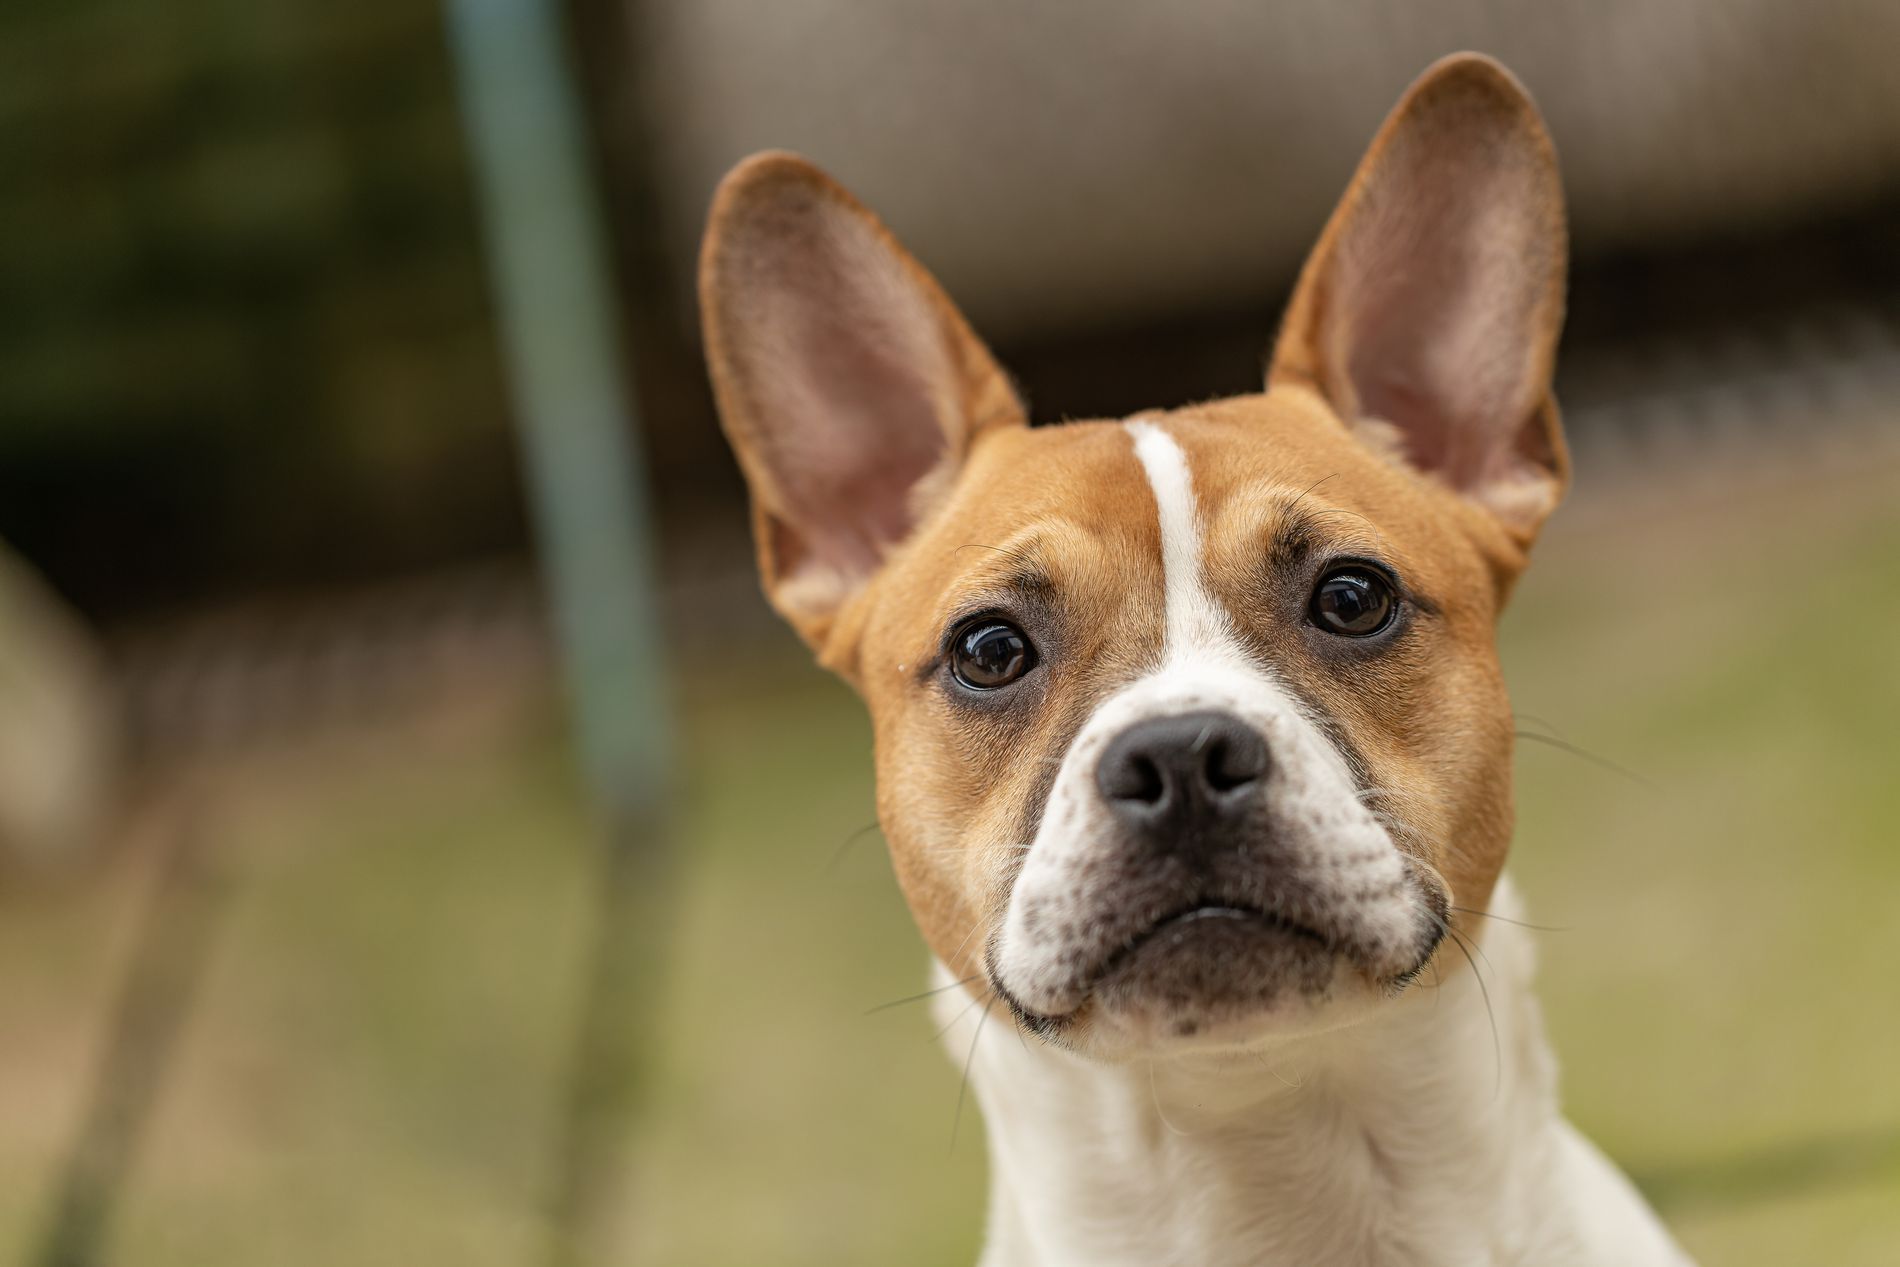
Curious Dog
The photo shows a cute dog with big ears standing up and a curious face. The dog has a brown and white coat, with a white stripe going down its nose. It's looking straight with bright, shiny eyes.
Eye Level shot is taken in a simple outdoor setting, maybe a backyard or garden. The background is softly blurred, so the dog stands out clearly. The colors are soft and natural light browns, greens, and some grey. The mood of the picture feels calm and warm, and the dog’s expression adds a playful and friendly feeling.
Labels: Animal, Canine, Dog, Mammal, Pet, Puppy, Bulldog, French Bulldog, Snout, Hound, Boxer, Blurred Background
Camera: Canon Canon EOS 5D Mark III
Lens: EF100mm f/2.8L Macro IS USM, Canon EF 100mm f/2.8L Macro IS USM
Aperture: F2.8
Exposure: 1/400 sec
ISO: 640
Focal length: 100.0 mm